Screwdriver

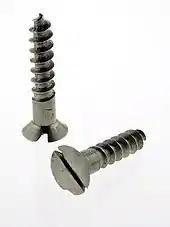
Slotted screws

The earliest documented screwdrivers were used in the late Middle Ages. They were probably invented in the late 15th century, either in Germany or France. The tool's original names in German and French were "Schraubenzieher" (screw-tightener) and "tournevis" (turnscrew), respectively. The first documentation of the tool is in the medieval Housebook of Wolfegg Castle, a manuscript written sometime between 1475 and 1490. These earliest screwdrivers had pear-shaped handles and were made for slotted screws (diversification of the many types of screwdrivers did not emerge until the Gilded Age). The screwdriver remained inconspicuous, however, as evidence of its existence throughout the next 300 years is based primarily on the presence of screws.